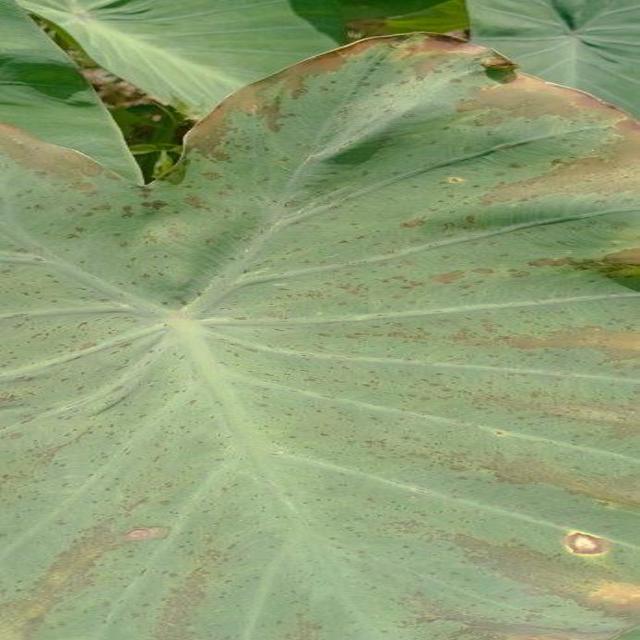
Label: Mid_Blight